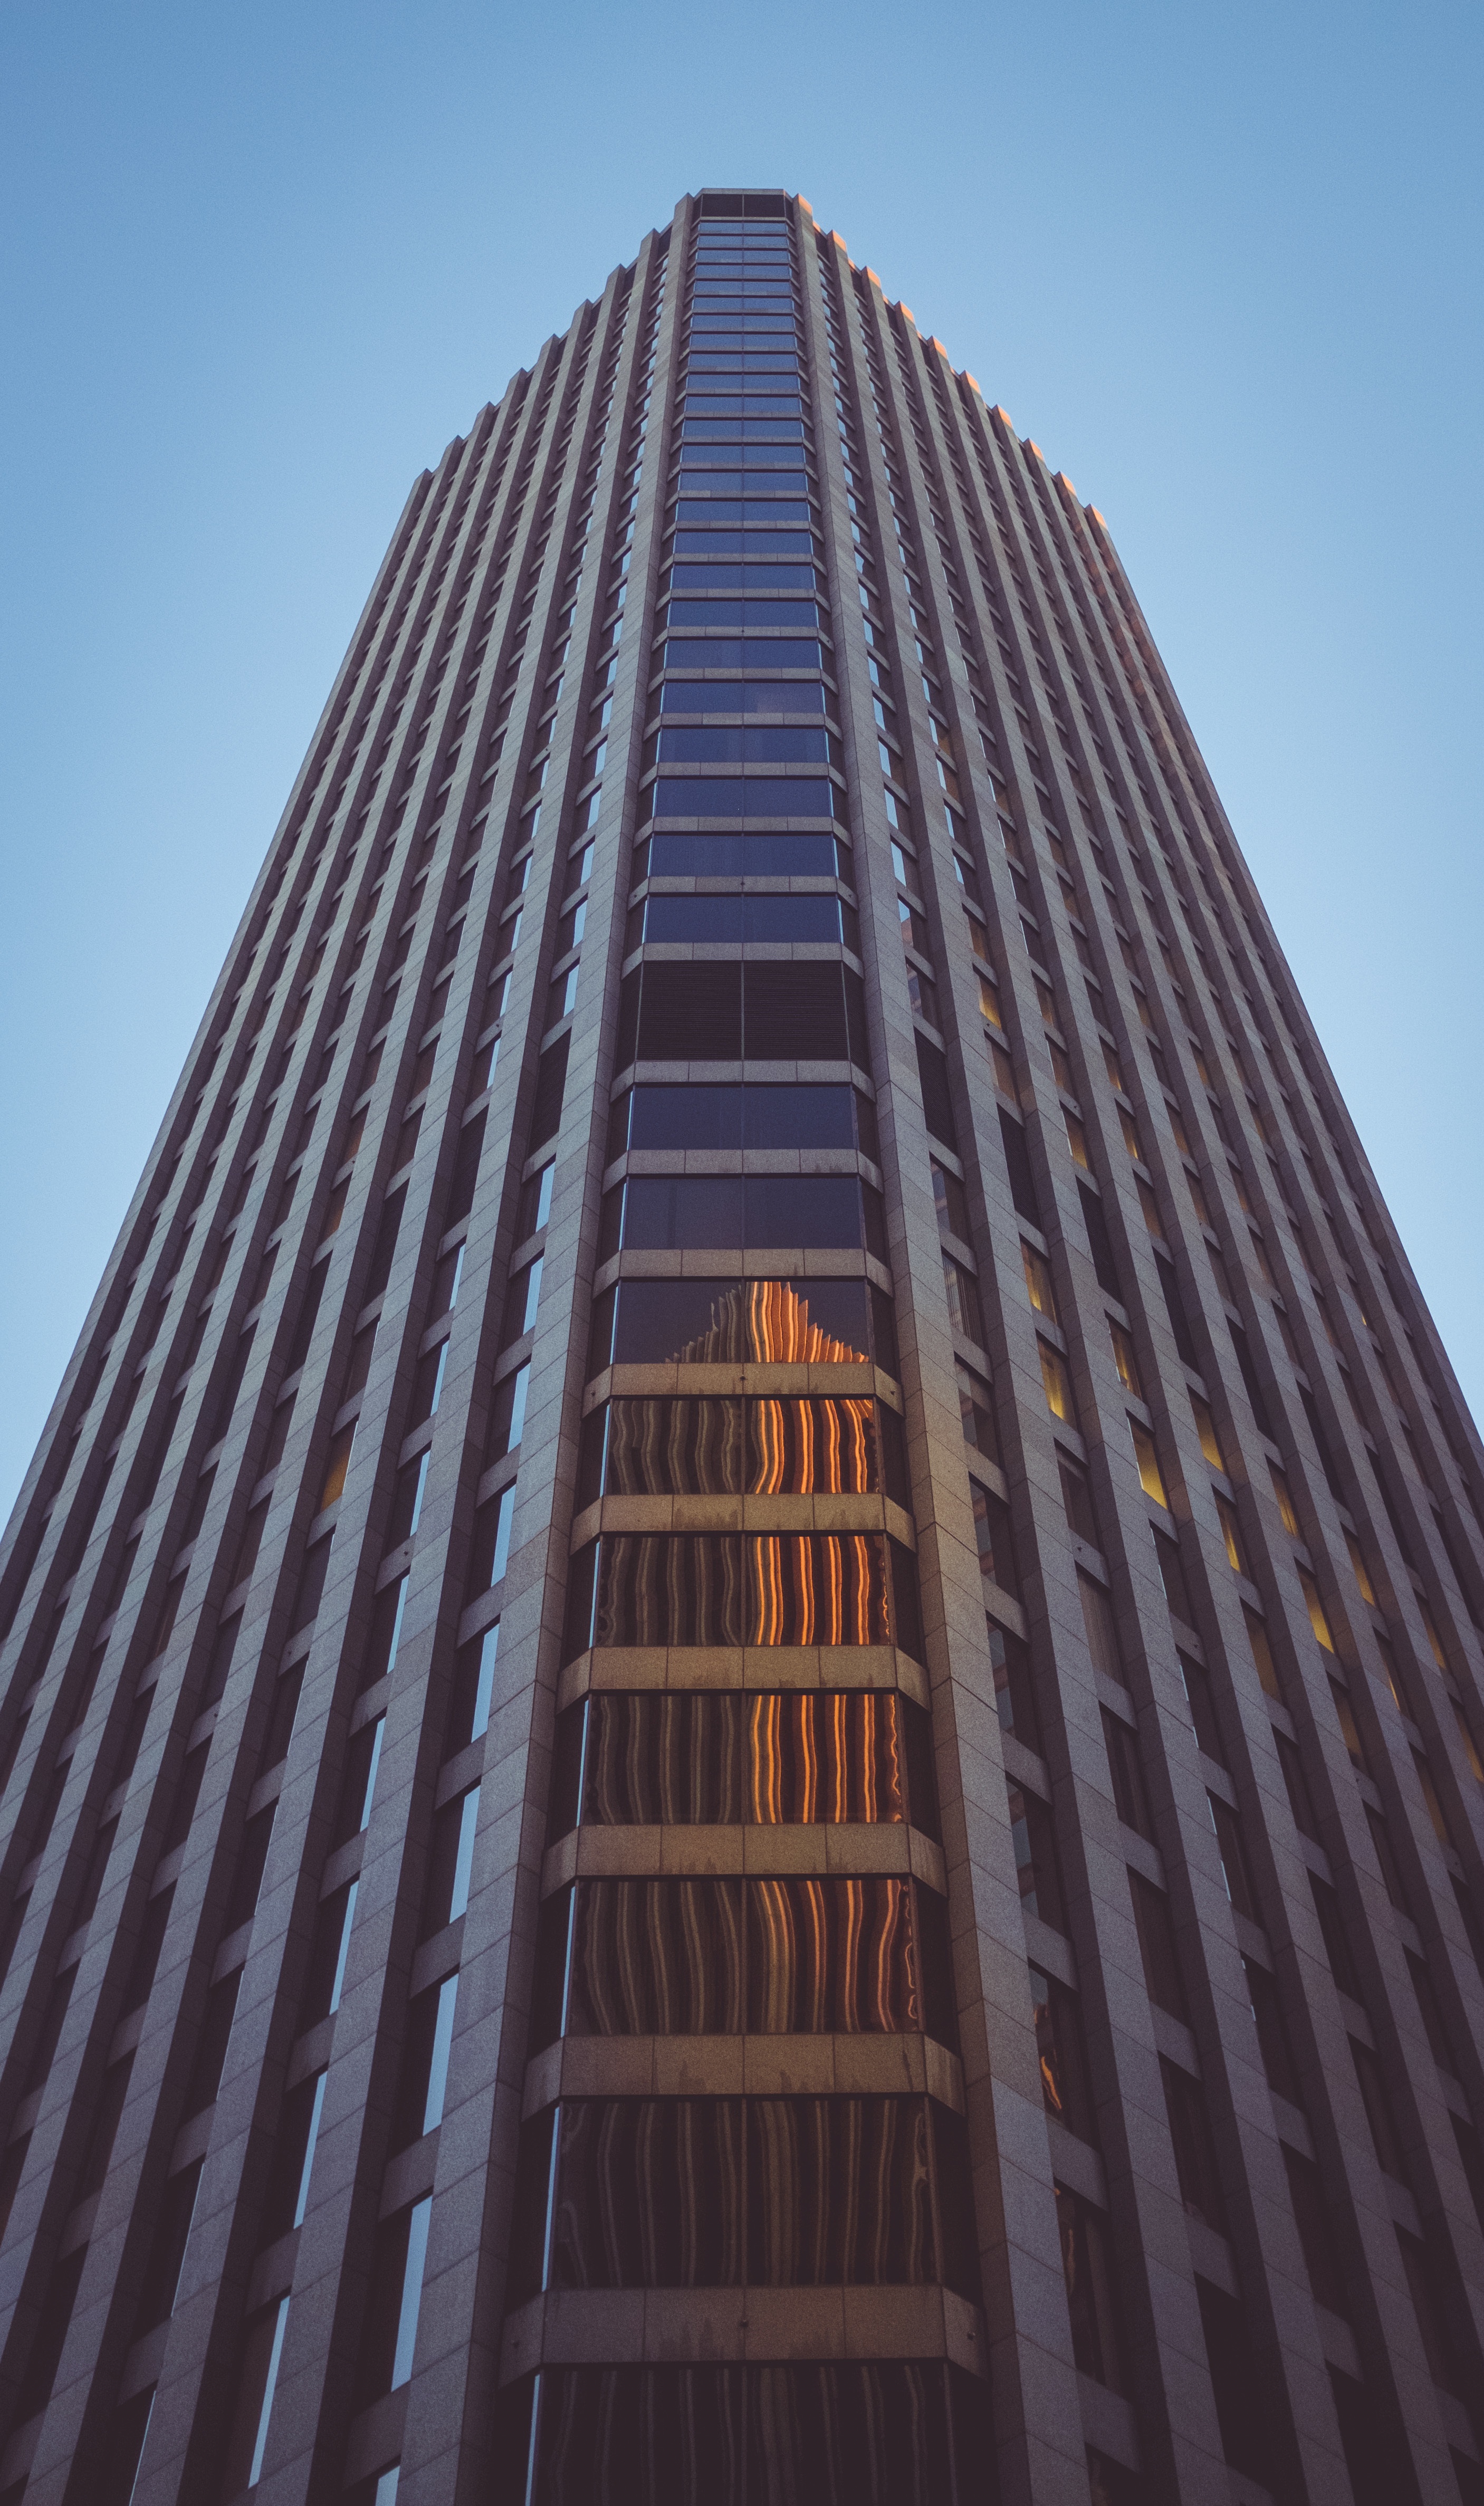
architecture, building, skyscraper, downtown, tower, landmark, facade, tower block, symmetry, shape, metropolis, condominium, metropolitan area, brutalist architecture